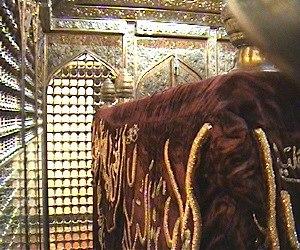
Abd al Qadir al-Jilani occupe une place centrale dans l’histoire du soufisme et est le fondateur de la Qadiriyya.